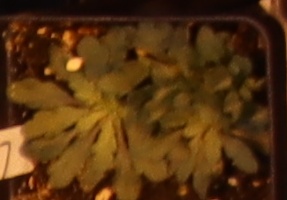
Label: Horseweed